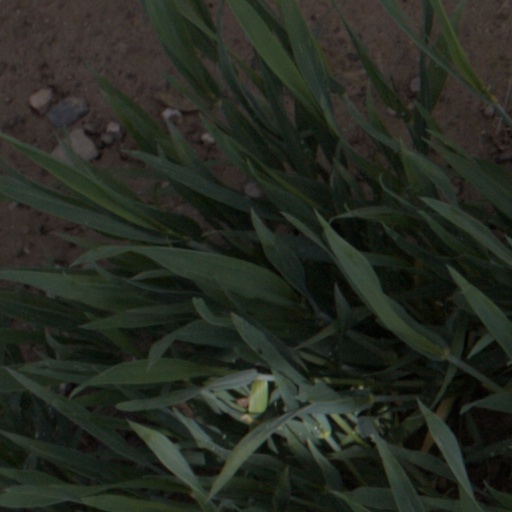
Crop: wheat